Anti-communist mass killings

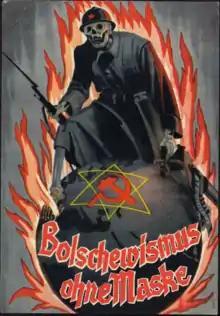
Nazi German propaganda poster "Bolshevism without the Mask"

German communists, socialists and trade unionists were among the earliest domestic opponents of Nazism and they were also among the first to be sent to concentration camps. Adolf Hitler claimed that communism was a Jewish ideology which the Nazi Party called "Judeo-Bolshevism". During World War II, the myth of "Judeo-Bolshevism" would become one of the ideological foundations of the Holocaust supported both by the Nazi Party and the "Wehrmacht".